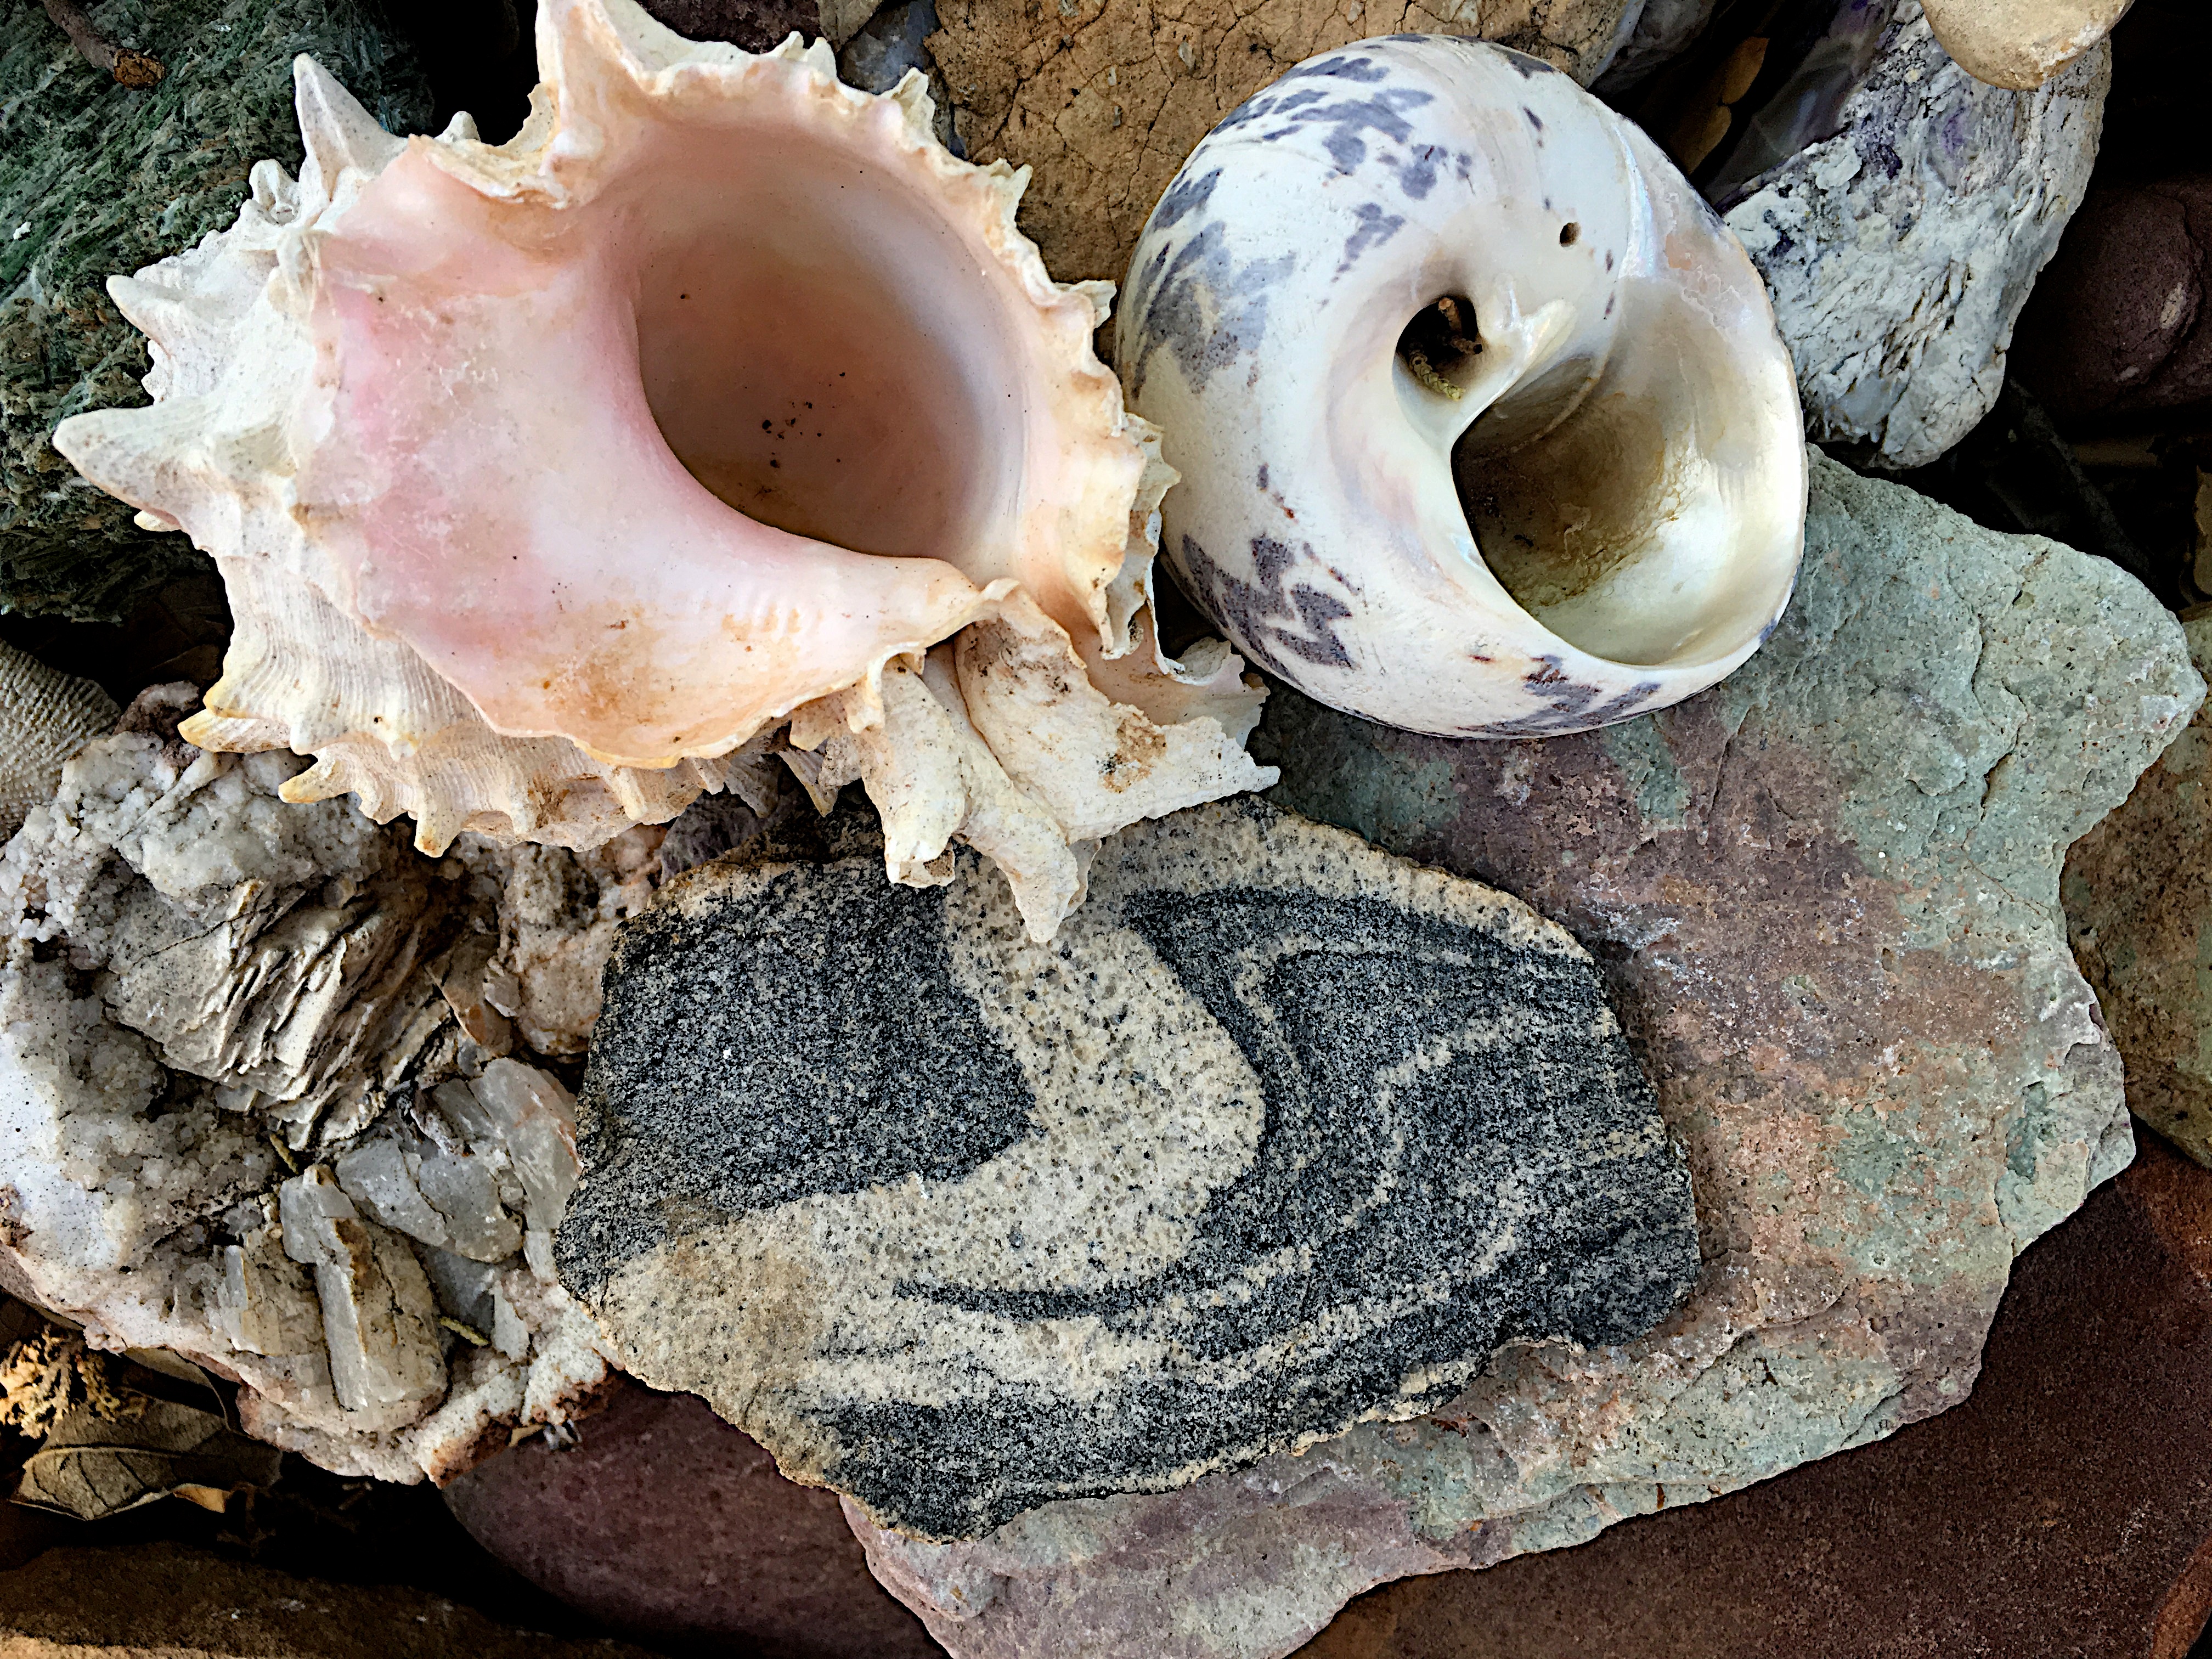
rock, wood, material, invertebrate, seashell, sculpture, art, carving